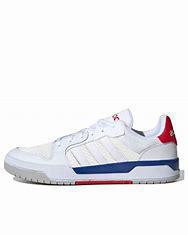
Brand: adidas
Model: NEO Entrap Skate